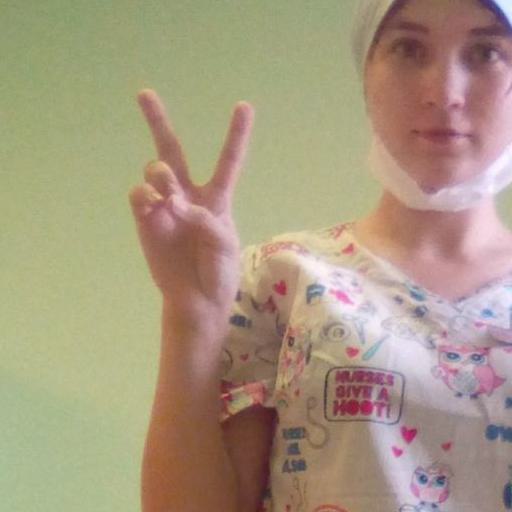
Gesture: peace